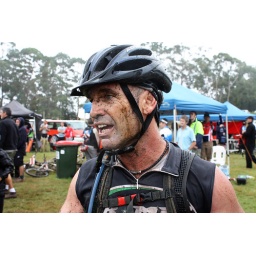
A 100km mountain bike ride through the forest from Apollo Bay to Forrest in Victoria. Very wet and muddy.